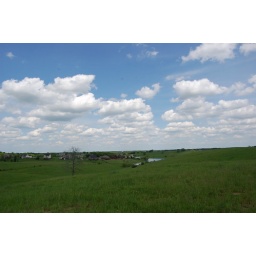
Cloud filled sky over the pasture in our neighborhood in Georgetown, KY